Neustroevs-Bashkirov manor house

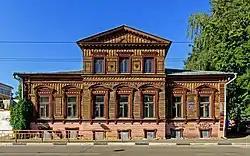

Neustroevs-Bashkirov manor house is a architectural ensemble in the downtown Nizhny Novgorod. The main building was founded in the 1806, the building wing was built in the 1902–1903.